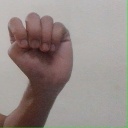
अक्षर: ठ